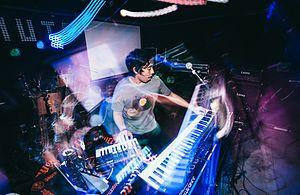
Shanghai Restoration Project est un groupe de musique électronique de New York, formé par l'Américain Dave Liang.